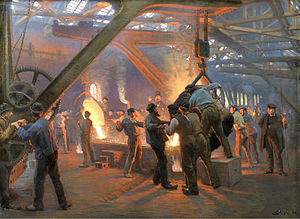
Burmeister & Wain / Historie / De tidlige år
Maleri af Burmeister & Wains jernstøberi i 1885.
Burmeister & Wains Maskin- og Skibsbyggeri A/S var Danmarks største skibsværft og førende dieselmotor-producent med hovedsæde i København. Det blev grundlagt af to danskere og en englænder, og dens tidligste rødder strækker sig tilbage til 1846. Over sin 150-årige historie voksede det med succes til en stærk virksomhed gennem slutningen af 1960'erne. I 1970'erne kom det globale konkurrencepres, især fra Fjernøsten, og således begyndte de første vanskeligheder for virksomheden. I 1979 kom virksomheden i likviditetsproblemer og måtte sælge halvdelen af B&W Diesel til den tyske MAN-koncern, som i 1980 blev til MAN B&W Diesel A/S. Selve skibsværftet fortsatte dog men kom også ud i økonomiske vanskeligheder og gik konkurs i 1996 efter flere års drift på vågeblus.